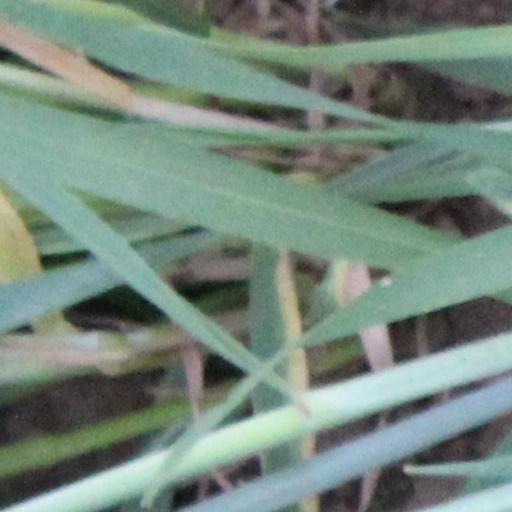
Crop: wheat